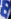
Number: 8